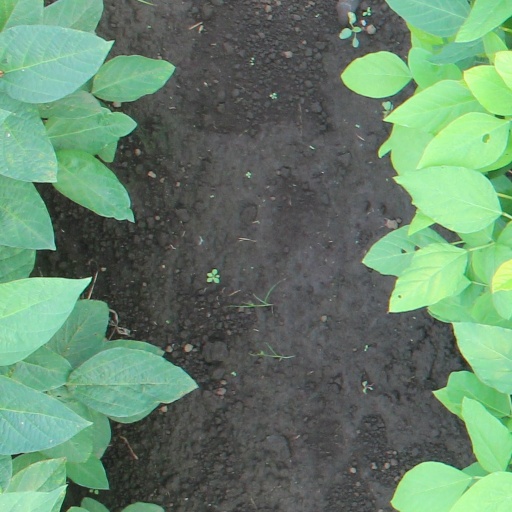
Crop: soybean